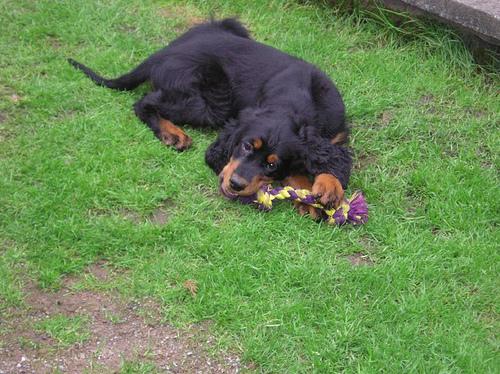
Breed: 228-n000085-Gordon_setter